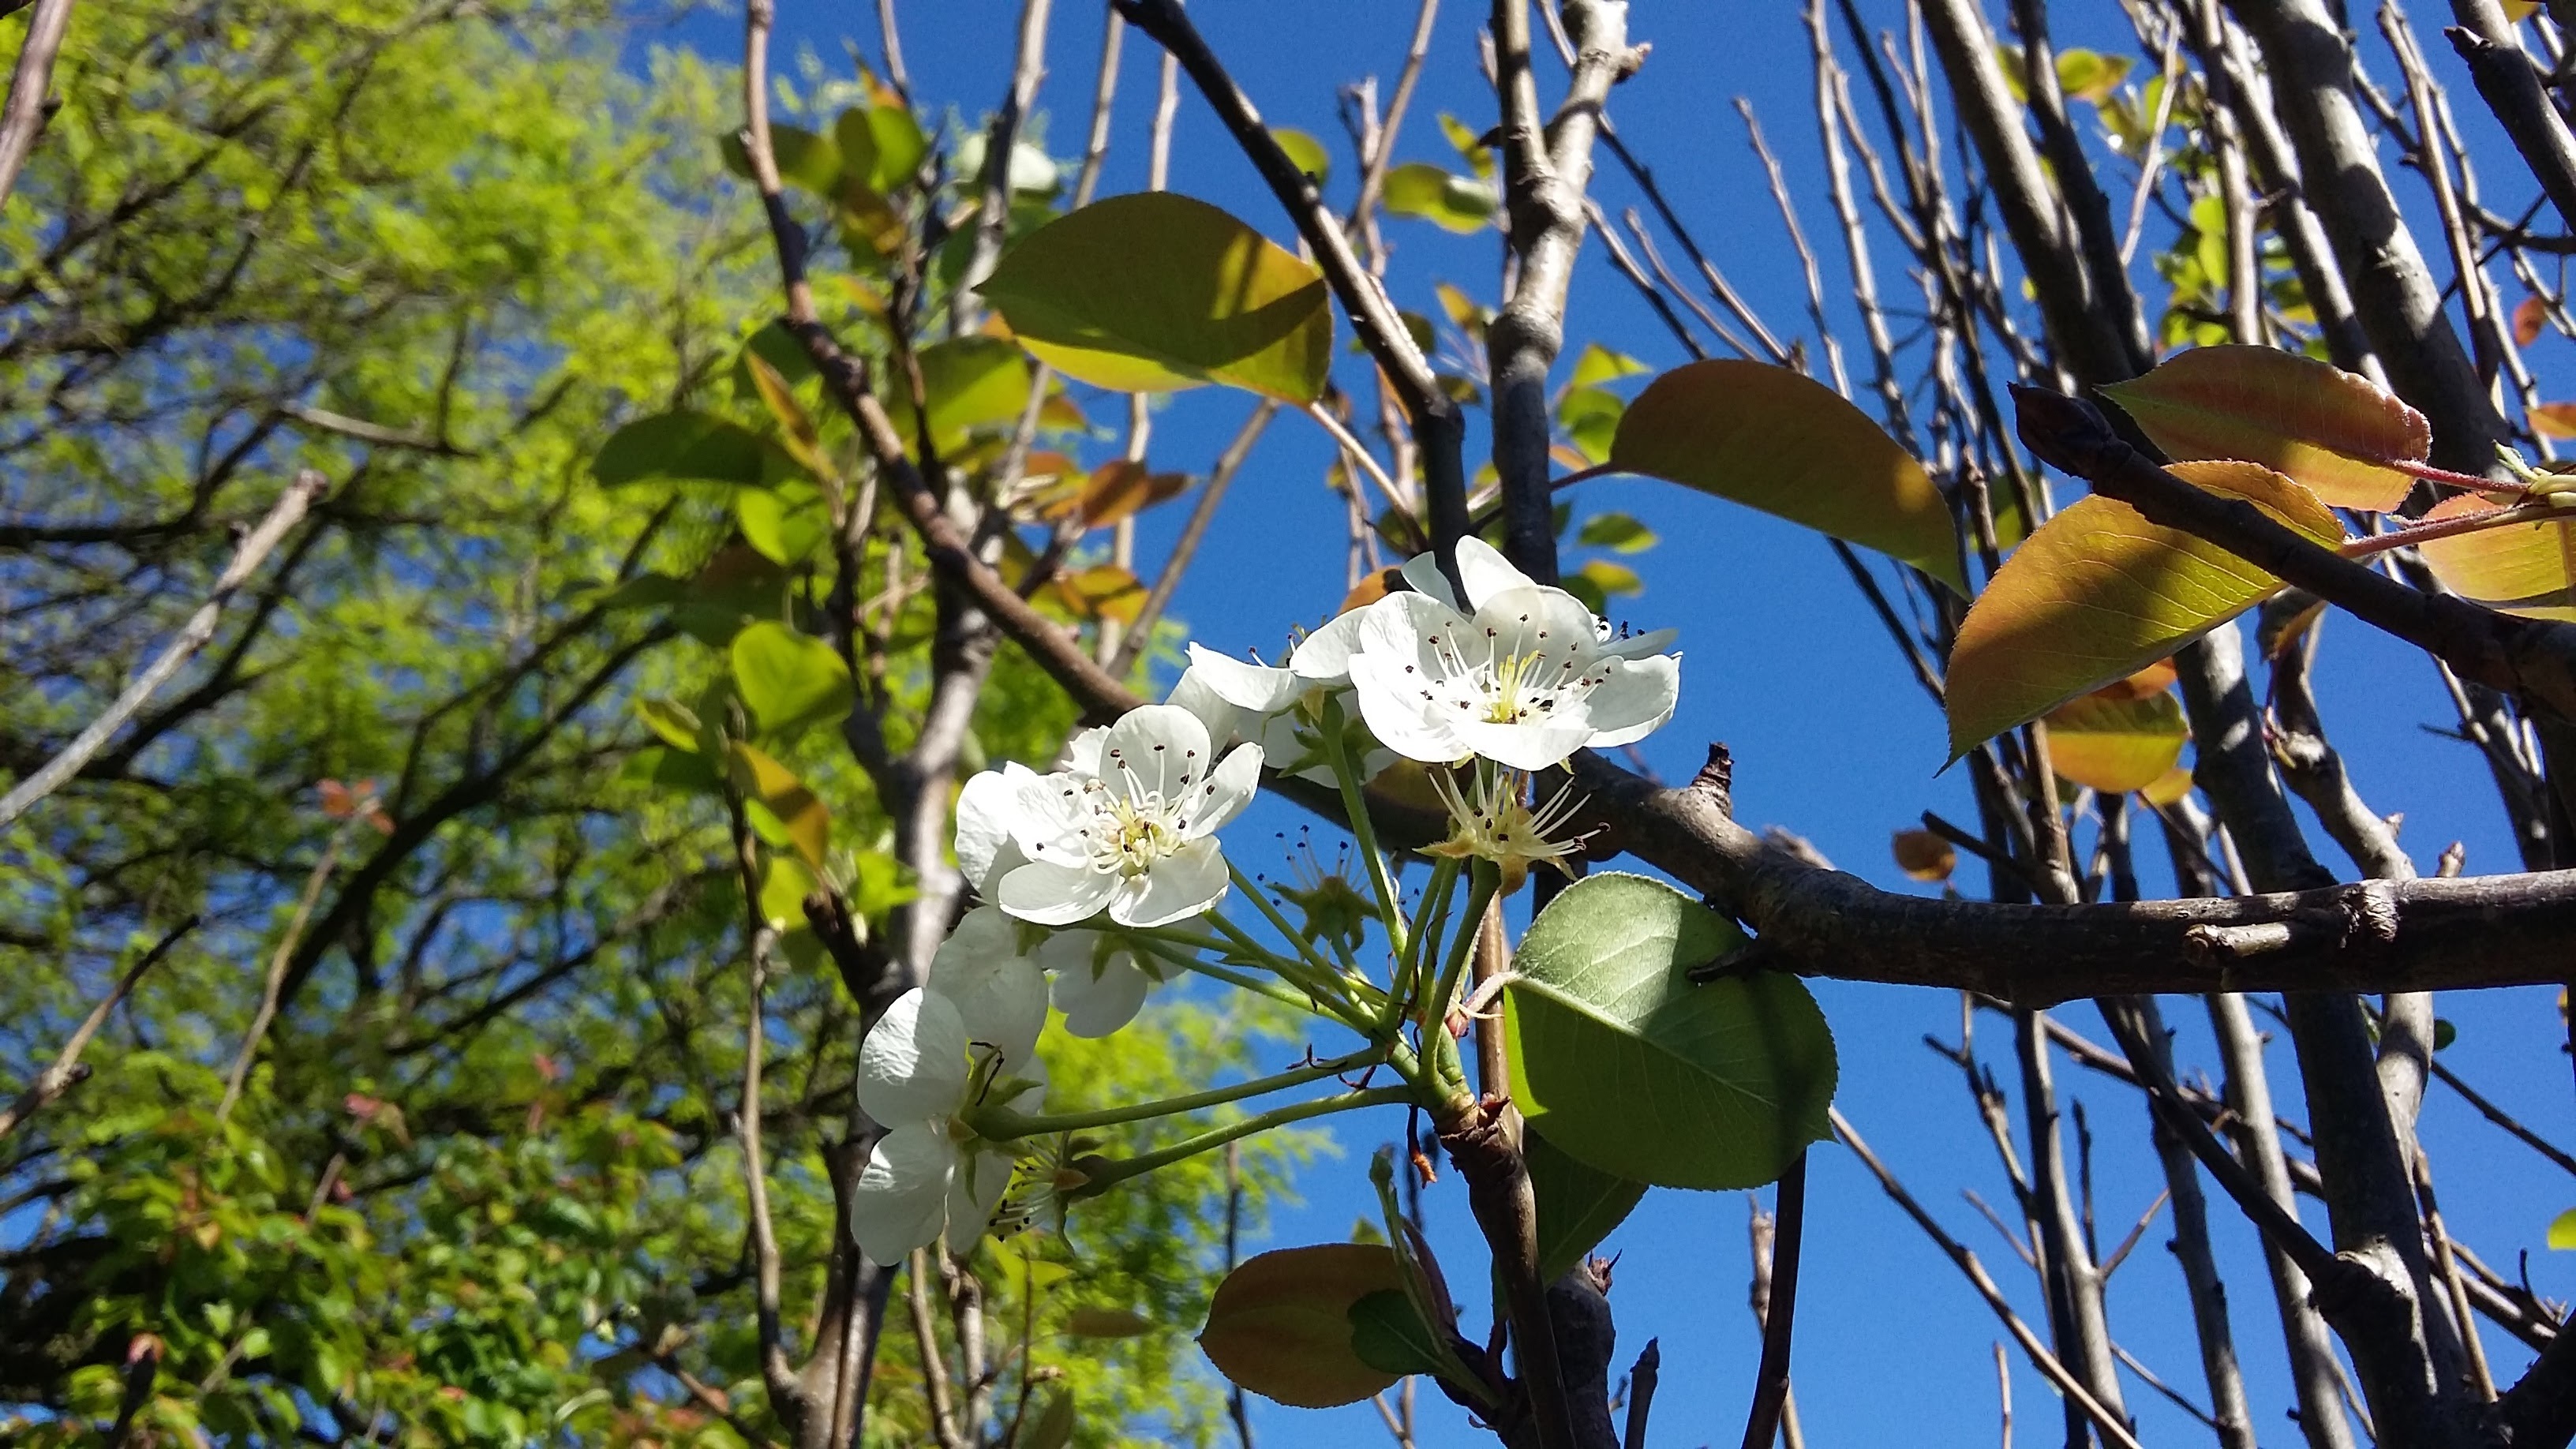
tree, nature, branch, blossom, plant, sky, white, sunlight, leaf, flower, summer, spring, produce, autumn, botany, flora, sol, flowering plant, land plant